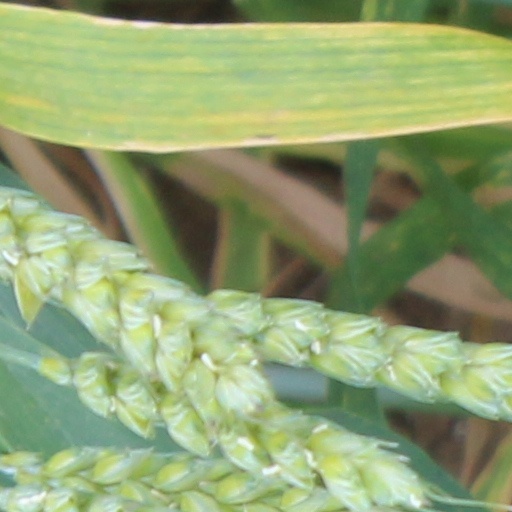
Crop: wheat